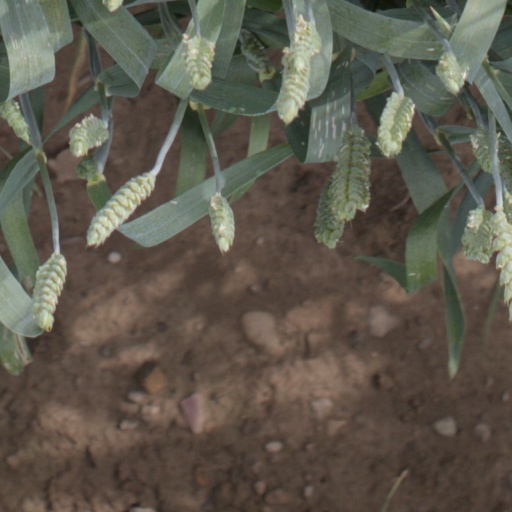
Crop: wheat